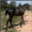
Label: horse